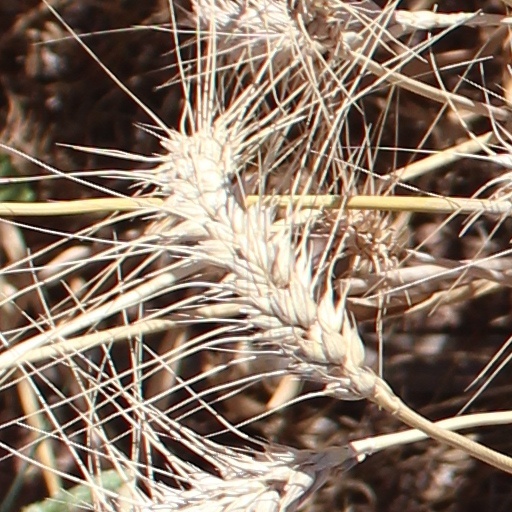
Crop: wheat